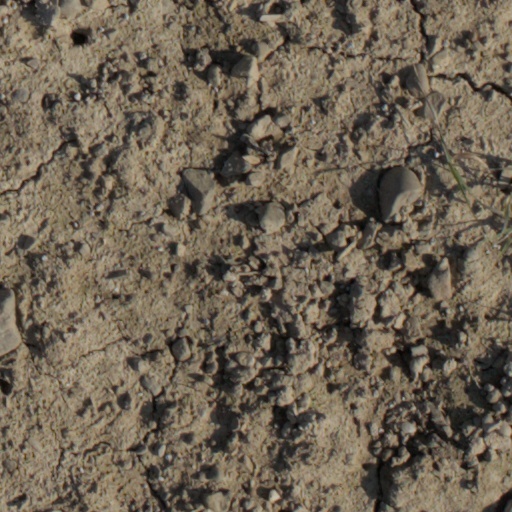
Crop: wheat